2011 24 Hours of Le Mans

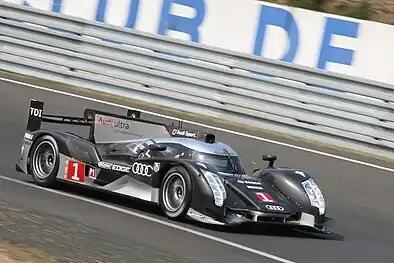
A side view of a silver and black Audi R18 TDI car on a French motor racing circuit

Official practice was held on 8 June with the full 56-car field on track for four hours. Audi and Peugeot's drivers traded fastest laps until the fastest overall time was a 3 minute, 27.986 second lap set by Rockenfeller's No. 1 Audi, three-tenths of a second ahead of Lotterer's No. 2 entry. Bourdais was the highest-placed Peugeot driver in third, followed by Alexander Wurz's No. 7 vehicle and Allan McNish's No. 3 Audi. Jonny Kane's No. 42 Strakka HPD ARX-01d led LMP2 with a 3 minute, 42.863 second lap, ahead of Prémat's No. 48 Oreca Matumt entry and Signatech's Soheil Ayari. The No. 55 BMW M3 GT2 led LMGTE Pro, with the sister No. 56 vehicle of Andy Priaulx second. Despite a dislodged power steering hose, Jan Magnussen's third-place No. 74 Corvette was the fastest non-BMW car. Fabien Giroix in Gulf AMR Middle East's No. 61 Aston Martin Vantage GT2 lapped fastest in LMGTE Am, ahead of Flying Lizard's No. 81 Porsche 997 GT3-RSR of Darren Law. Raymond Narac's No. 76 IMSA Performance Matmut Porsche was severely damaged against the tyre wall in the Porsche Curves' first part and stopped in the gravel trap, stopping practice for 18 minutes. Roger Wills, driving CRS Racing's No. 62 Ferrari F430 GT2, struck the barrier exiting the Porsche Curves and damaged the car's front-left suspension and radiator just before mid-point.